Disappearance of Kristen Modafferi

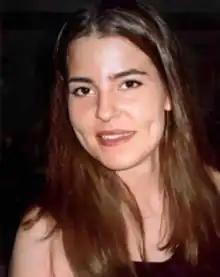

Kristen Deborah Modafferi (born June 1, 1979; June 23, 1997) is an American woman who, at the age of 18 in the early summer of 1997, disappeared under mysterious circumstances after leaving her job at the Crocker Galleria in San Francisco, California. The rising college sophomore at North Carolina State University was spending the summer in the Bay Area; Modafferi had recently relocated from her native North Carolina to Oakland and was expected to start summer classes in photography at the University of California, Berkeley on the day after she vanished.